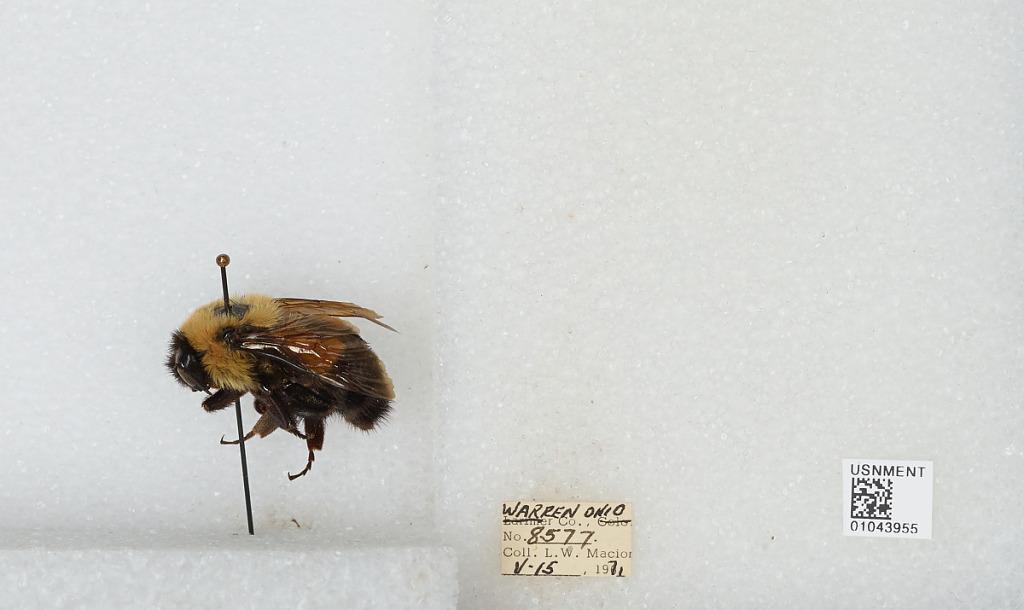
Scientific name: Bombus (Bombus) affinis Cresson
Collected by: L. Macior
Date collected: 1971-5-15
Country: United States
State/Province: Ohio
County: Warren
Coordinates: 39.4242, -84.1856